Ver-o-Peso Complex

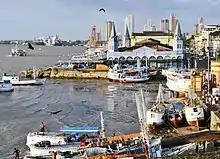
Fishing port and Ver-o-Peso Market.

Strategically positioned at the mouth of the Amazon River, Belém was the region's largest trading post for products extracted from the Amazon area and meat from the herds on Marajó Island destined for local and international markets, besides being the point of arrival for European products. In 1625, in the area of the Igarapé do Piri (currently the Ver-o-Peso Market), the Portuguese set up the Casa de Haver-o-Peso commercial tax office to control the weight and collect taxes on the products brought to Belém.